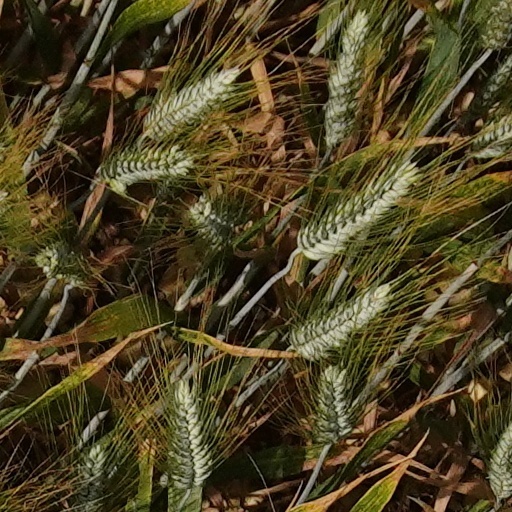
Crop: wheat